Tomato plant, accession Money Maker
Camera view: tilt-top (135 deg); turntable rotation: 150 degrees
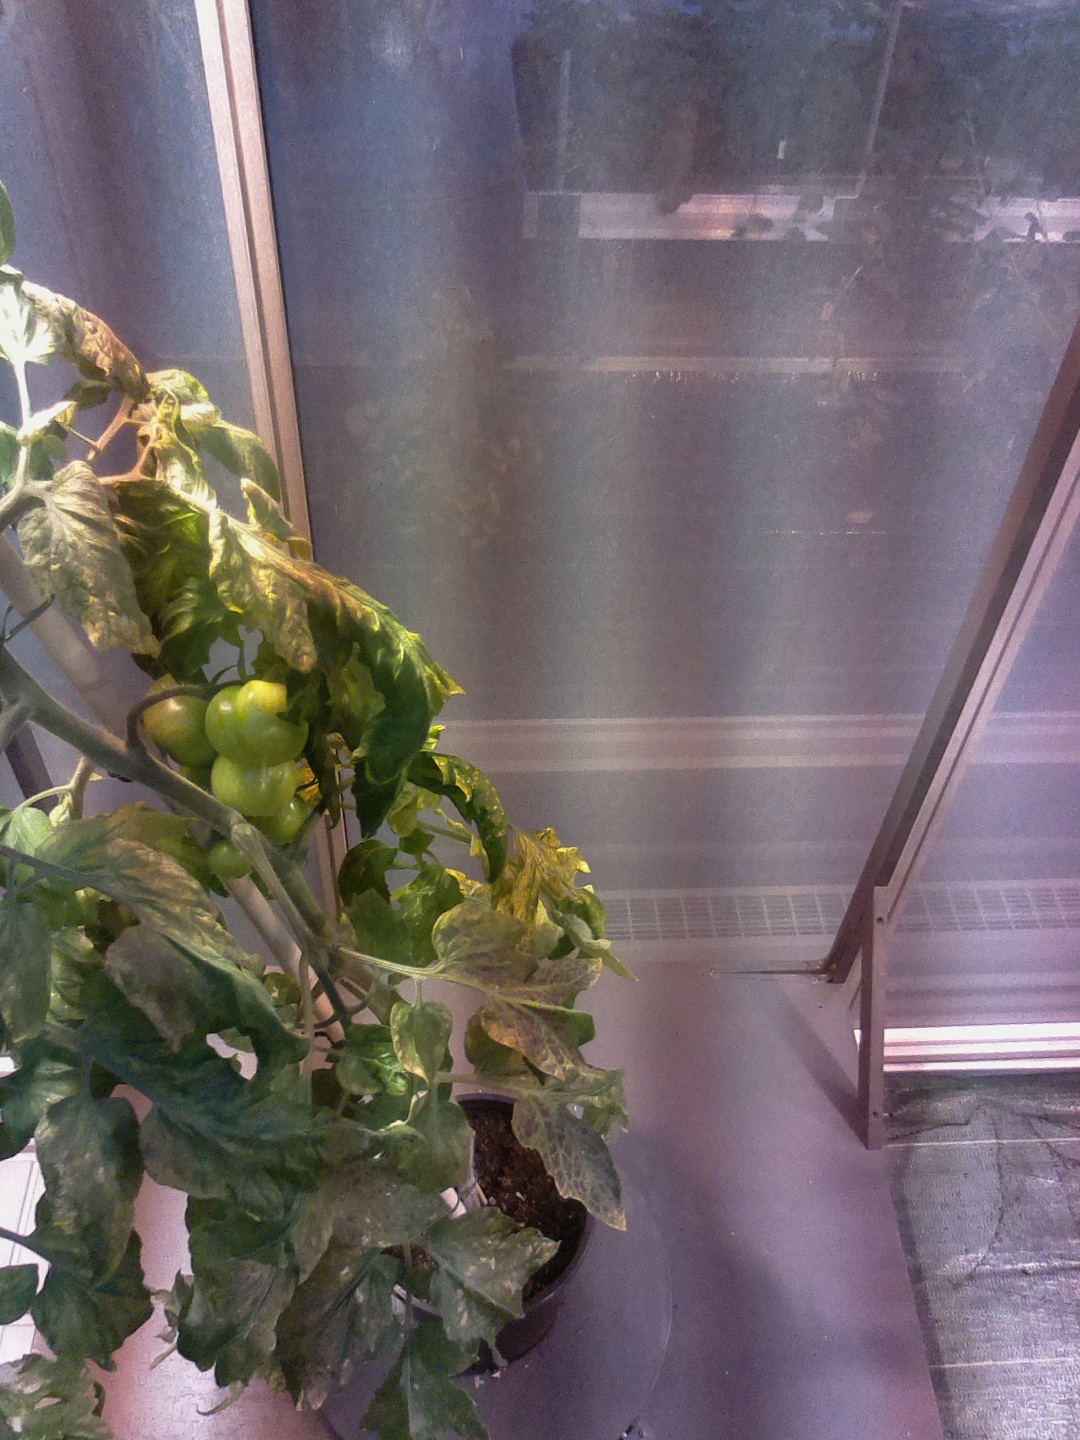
BBCH growth stage 76: 60%-70% of final fruit size